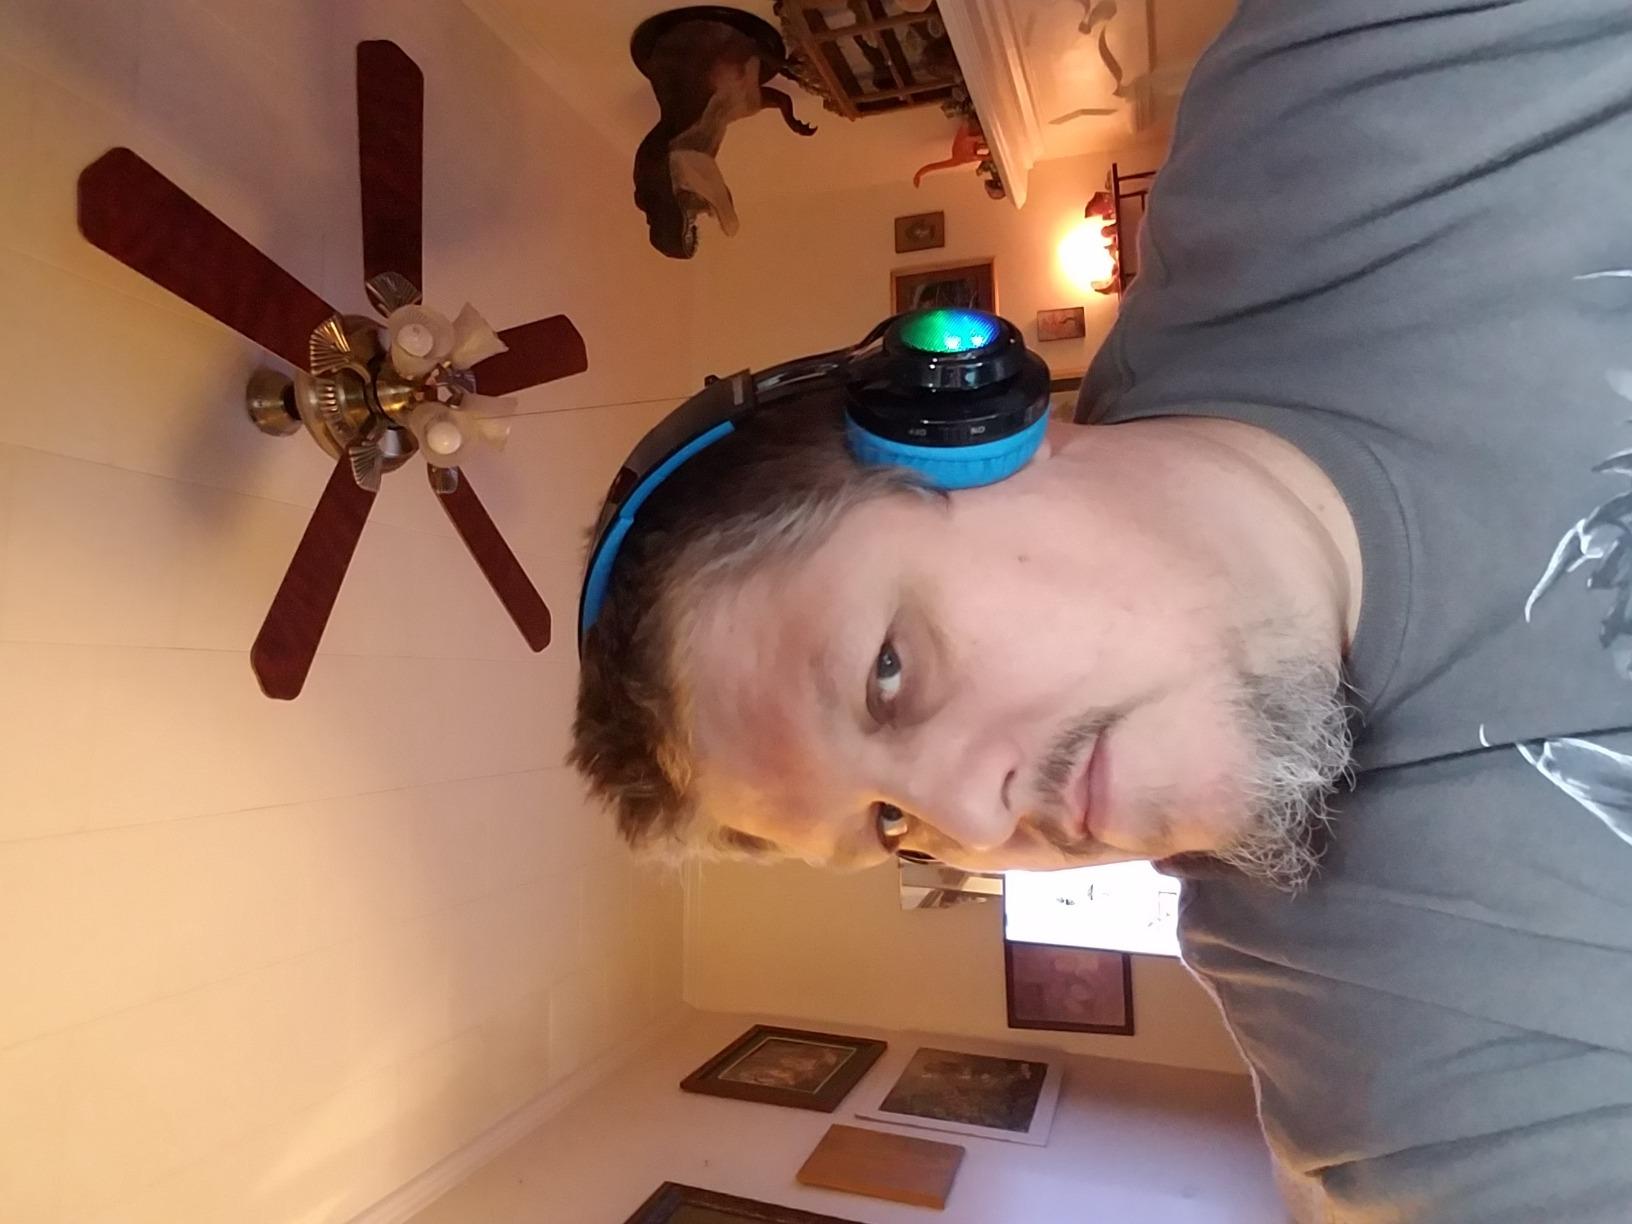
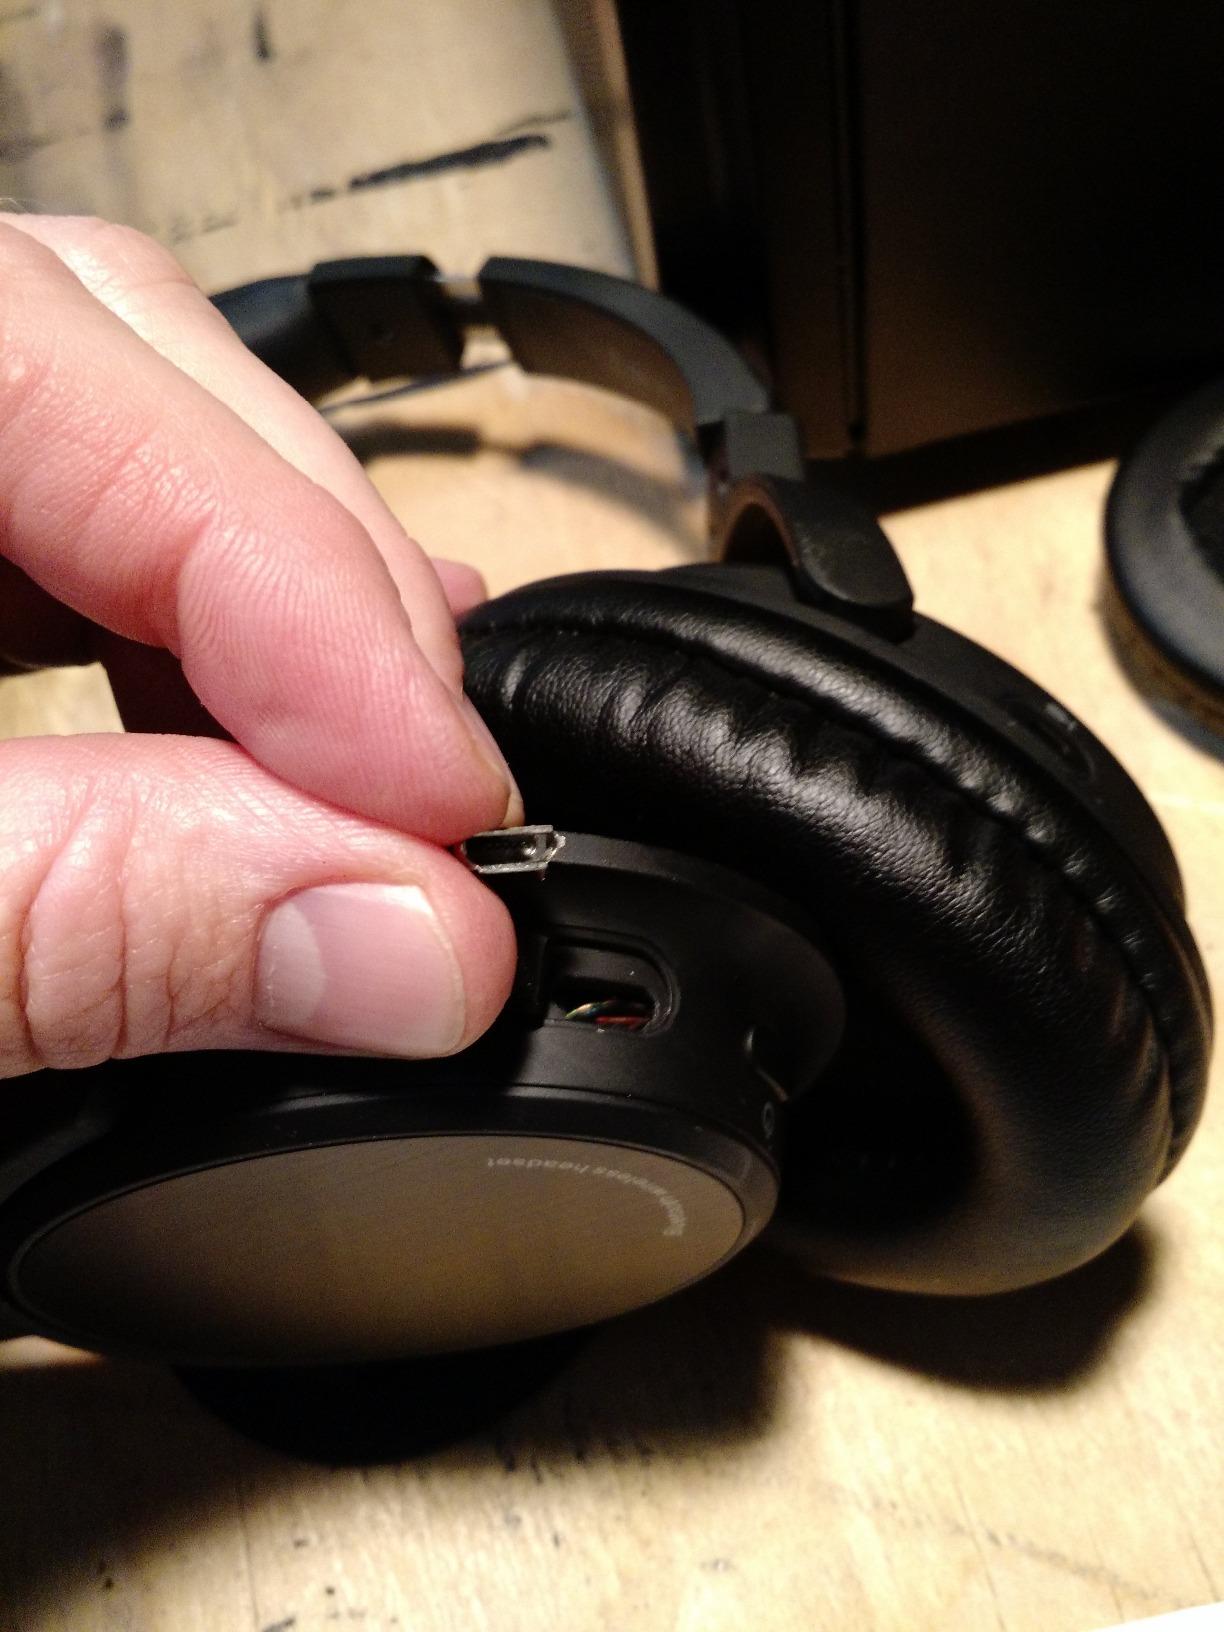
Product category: headphones
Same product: no